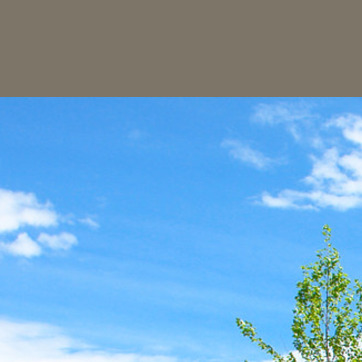
Material: sky